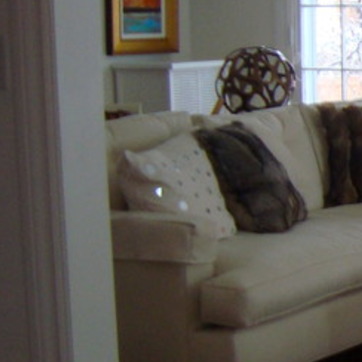
Material: fabric